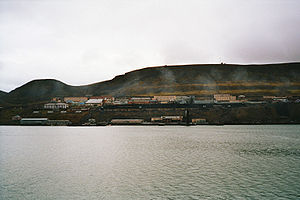
Isfjorden (Svalbard) / Geografi / Bebyggelser
Barentsburg set fra Isfjorden
Isfjorden er en fjord på vestsiden af Spitsbergen på Svalbard. På sydsiden af fjorden ligger halvøen Nordenskiöld Land, og på nordsiden Oscar II Land og Dickson Land. Isfjorden udmunder i Nordishavet med afgrænsningerne Kapp Linné og Isfjord radio på sydkysten og Daudmannsodden på nordkysten. Fjorden er 107 km lang og er den næstlængste fjord på Svalbard efter Wijdefjorden på 108 km. På det bredeste sted er fjorden omkring 24 km bred. Fra Isfjorden udgår der flere sidefjorde: Grønfjorden, Adventfjorden, Sassenfjorden, som inderst hedder Tempelfjorden, Billefjorden og Nordfjorden, som deler sig i Dicksonfjorden og Ekmanfjorden.